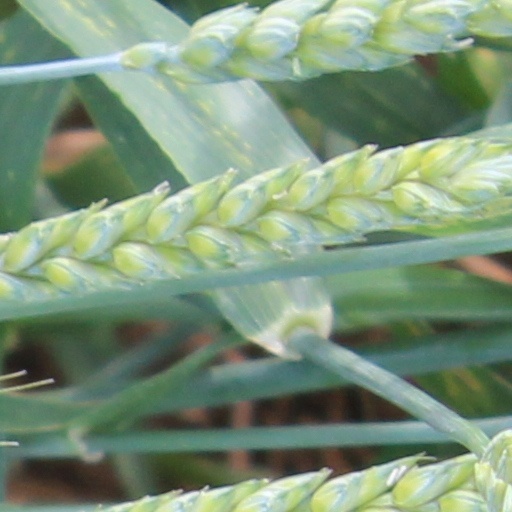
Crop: wheat